Catholic Church in Belarus

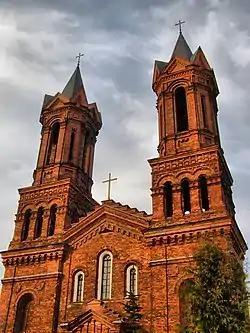
Church of Saint Barbara in Viciebsk

The Catholic Church in Belarus is part of the worldwide Catholic Church, under the spiritual leadership of the Pope in Rome. The first Latin Church diocese in Belarus was established in Turaŭ between 1008 and 1013. In the subsequent centuries, Catholicism gradually became a dominant religion of Belarusian nobility (the szlachta) and of a large part of the population of West Belarus.